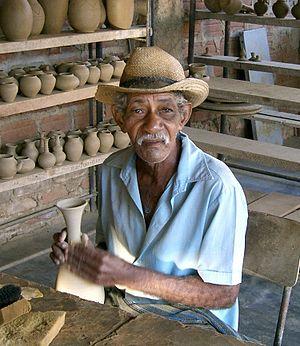
Cuba - Potier à Trinidad.